Iberian revolt

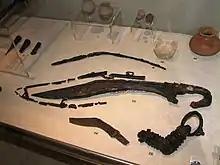
Falcata and other Iberian combat elements from the Villena Archaeological Museum, 4th century BC

Early in the morning Cato the Elder sent three cohorts to the fence of the Iberian camp, which caused surprise in the Hispanics, who did not expect an attack from behind. The Roman army was then positioned between the enemies and its own camp, a maneuver used by the consul to force his men into the fight, preventing desertions. Cato then ordered the attackers to feign retreat, so that the Iberians pursued them in disorderly fashion, rushing to the outside of the camp fence, at which point the Roman cavalry appeared on their right flank; however the latter was overcome and retreated in fright, and a part of the infantry also, so that Cato had to send two relief cohorts to surround the attackers on the right, which were to arrive before the encounter of the lines of infantry.